Kumbum Monastery

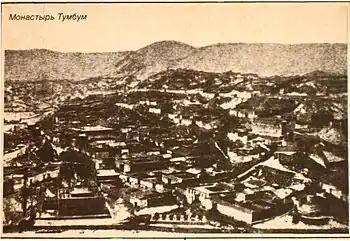
Gombojab Tsybikov took this photo in 1900 of Kumbum Monastery, Amdo, Tibet

Two Catholic missionaries, Évariste Régis Huc and Joseph Gabet who arrived here in the 1840s when the tree was still living were fully prepared to dismiss "The Tree of Great Merit" as just another fanciful legend.Section of this tree are now preserved in a stupa in the Great Golden Temple.